Infiorate di Spello

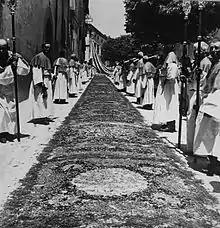
Spello's Infiorate (vintage photo)

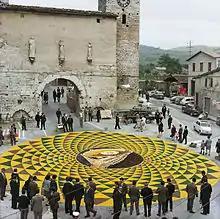
Spello's infiorate in the '70s

As techniques evolved over time, what was once a long uninterrupted carpet of flowers, characterized by a relatively simple design, morphed into separate, more sophisticated sets of bigger compositions. Distinct groups of creators emerged, focusing on improving artistic execution and addressing more complex religious and social messages. Starting from the mid-60s, Infiorate's design, until then characterized by geometrical schemes and central figures with symbols almost exclusively connected to the Corpus Domini, evolved constantly, reaching by the end of the 80s a style dominated by the presence of a central composition.